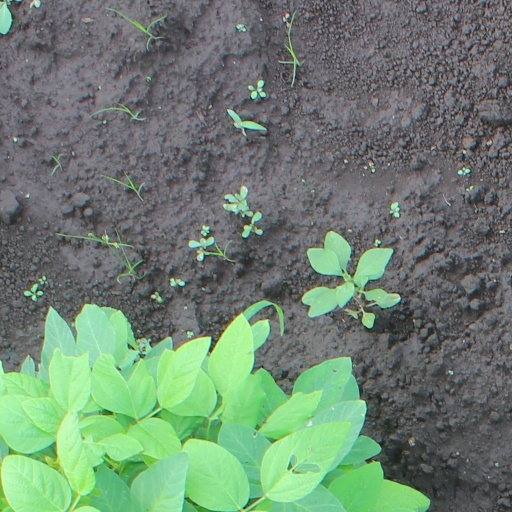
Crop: soybean